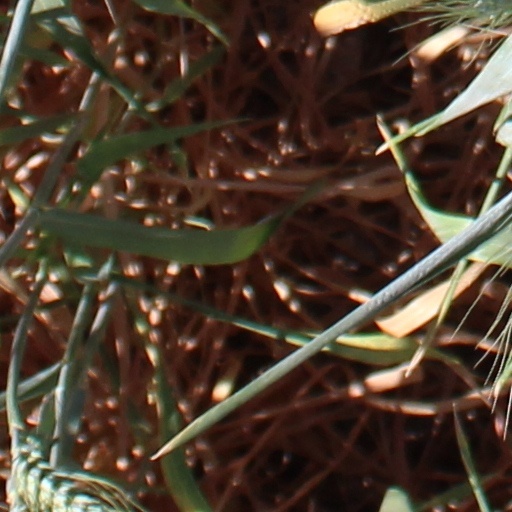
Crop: wheat